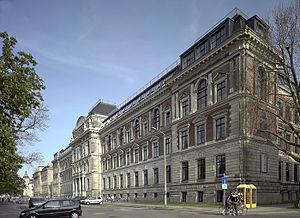
L'école supérieure des beaux-arts de Leipzig, en allemand Hochschule für Grafik und Buchkunst Leipzig, est un établissement d'enseignement artistique fondé à Leipzig en 1764.